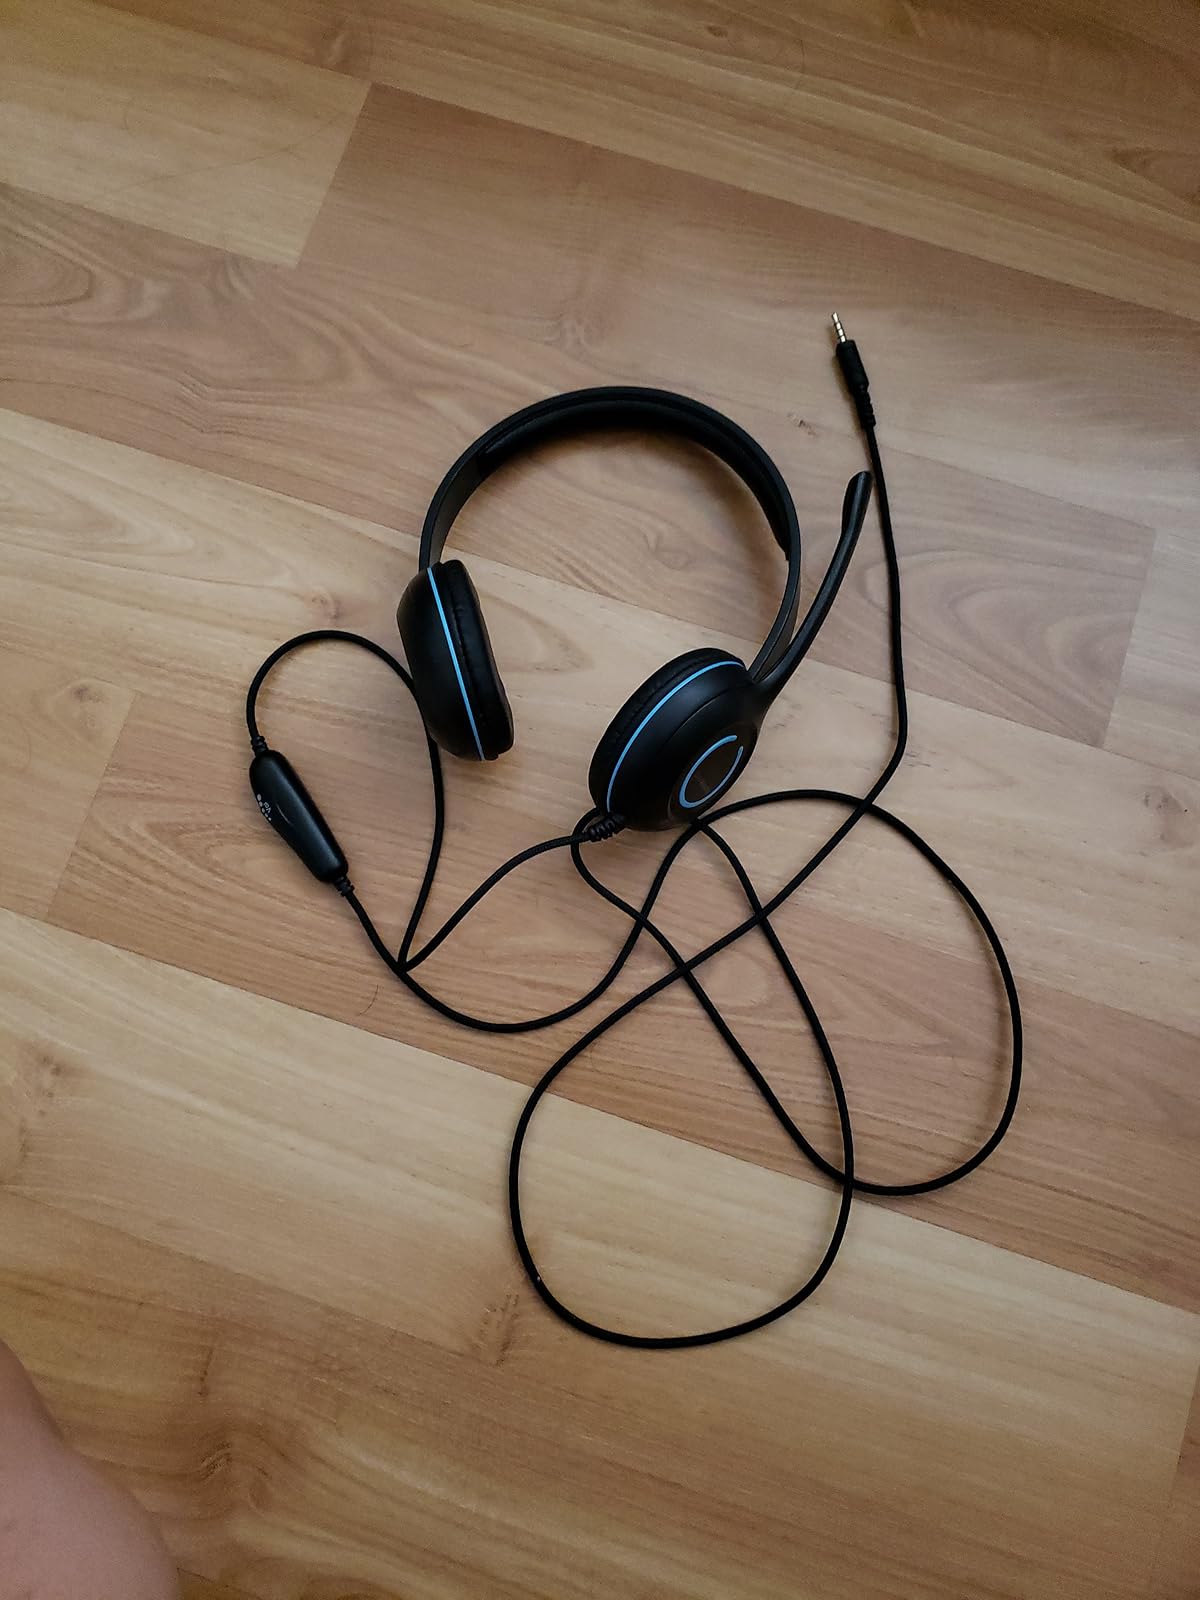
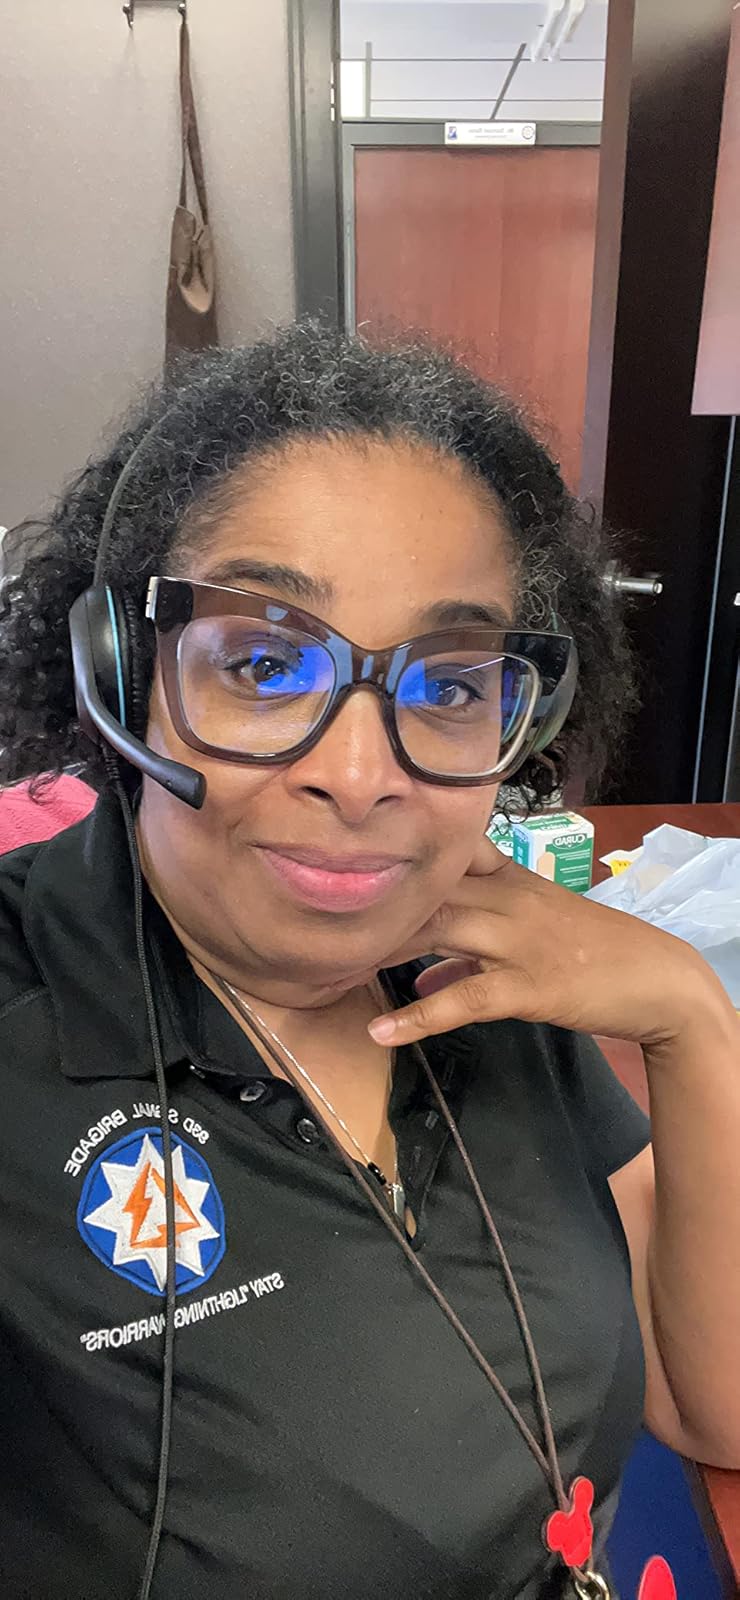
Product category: headphones
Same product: yes